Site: brandenburg
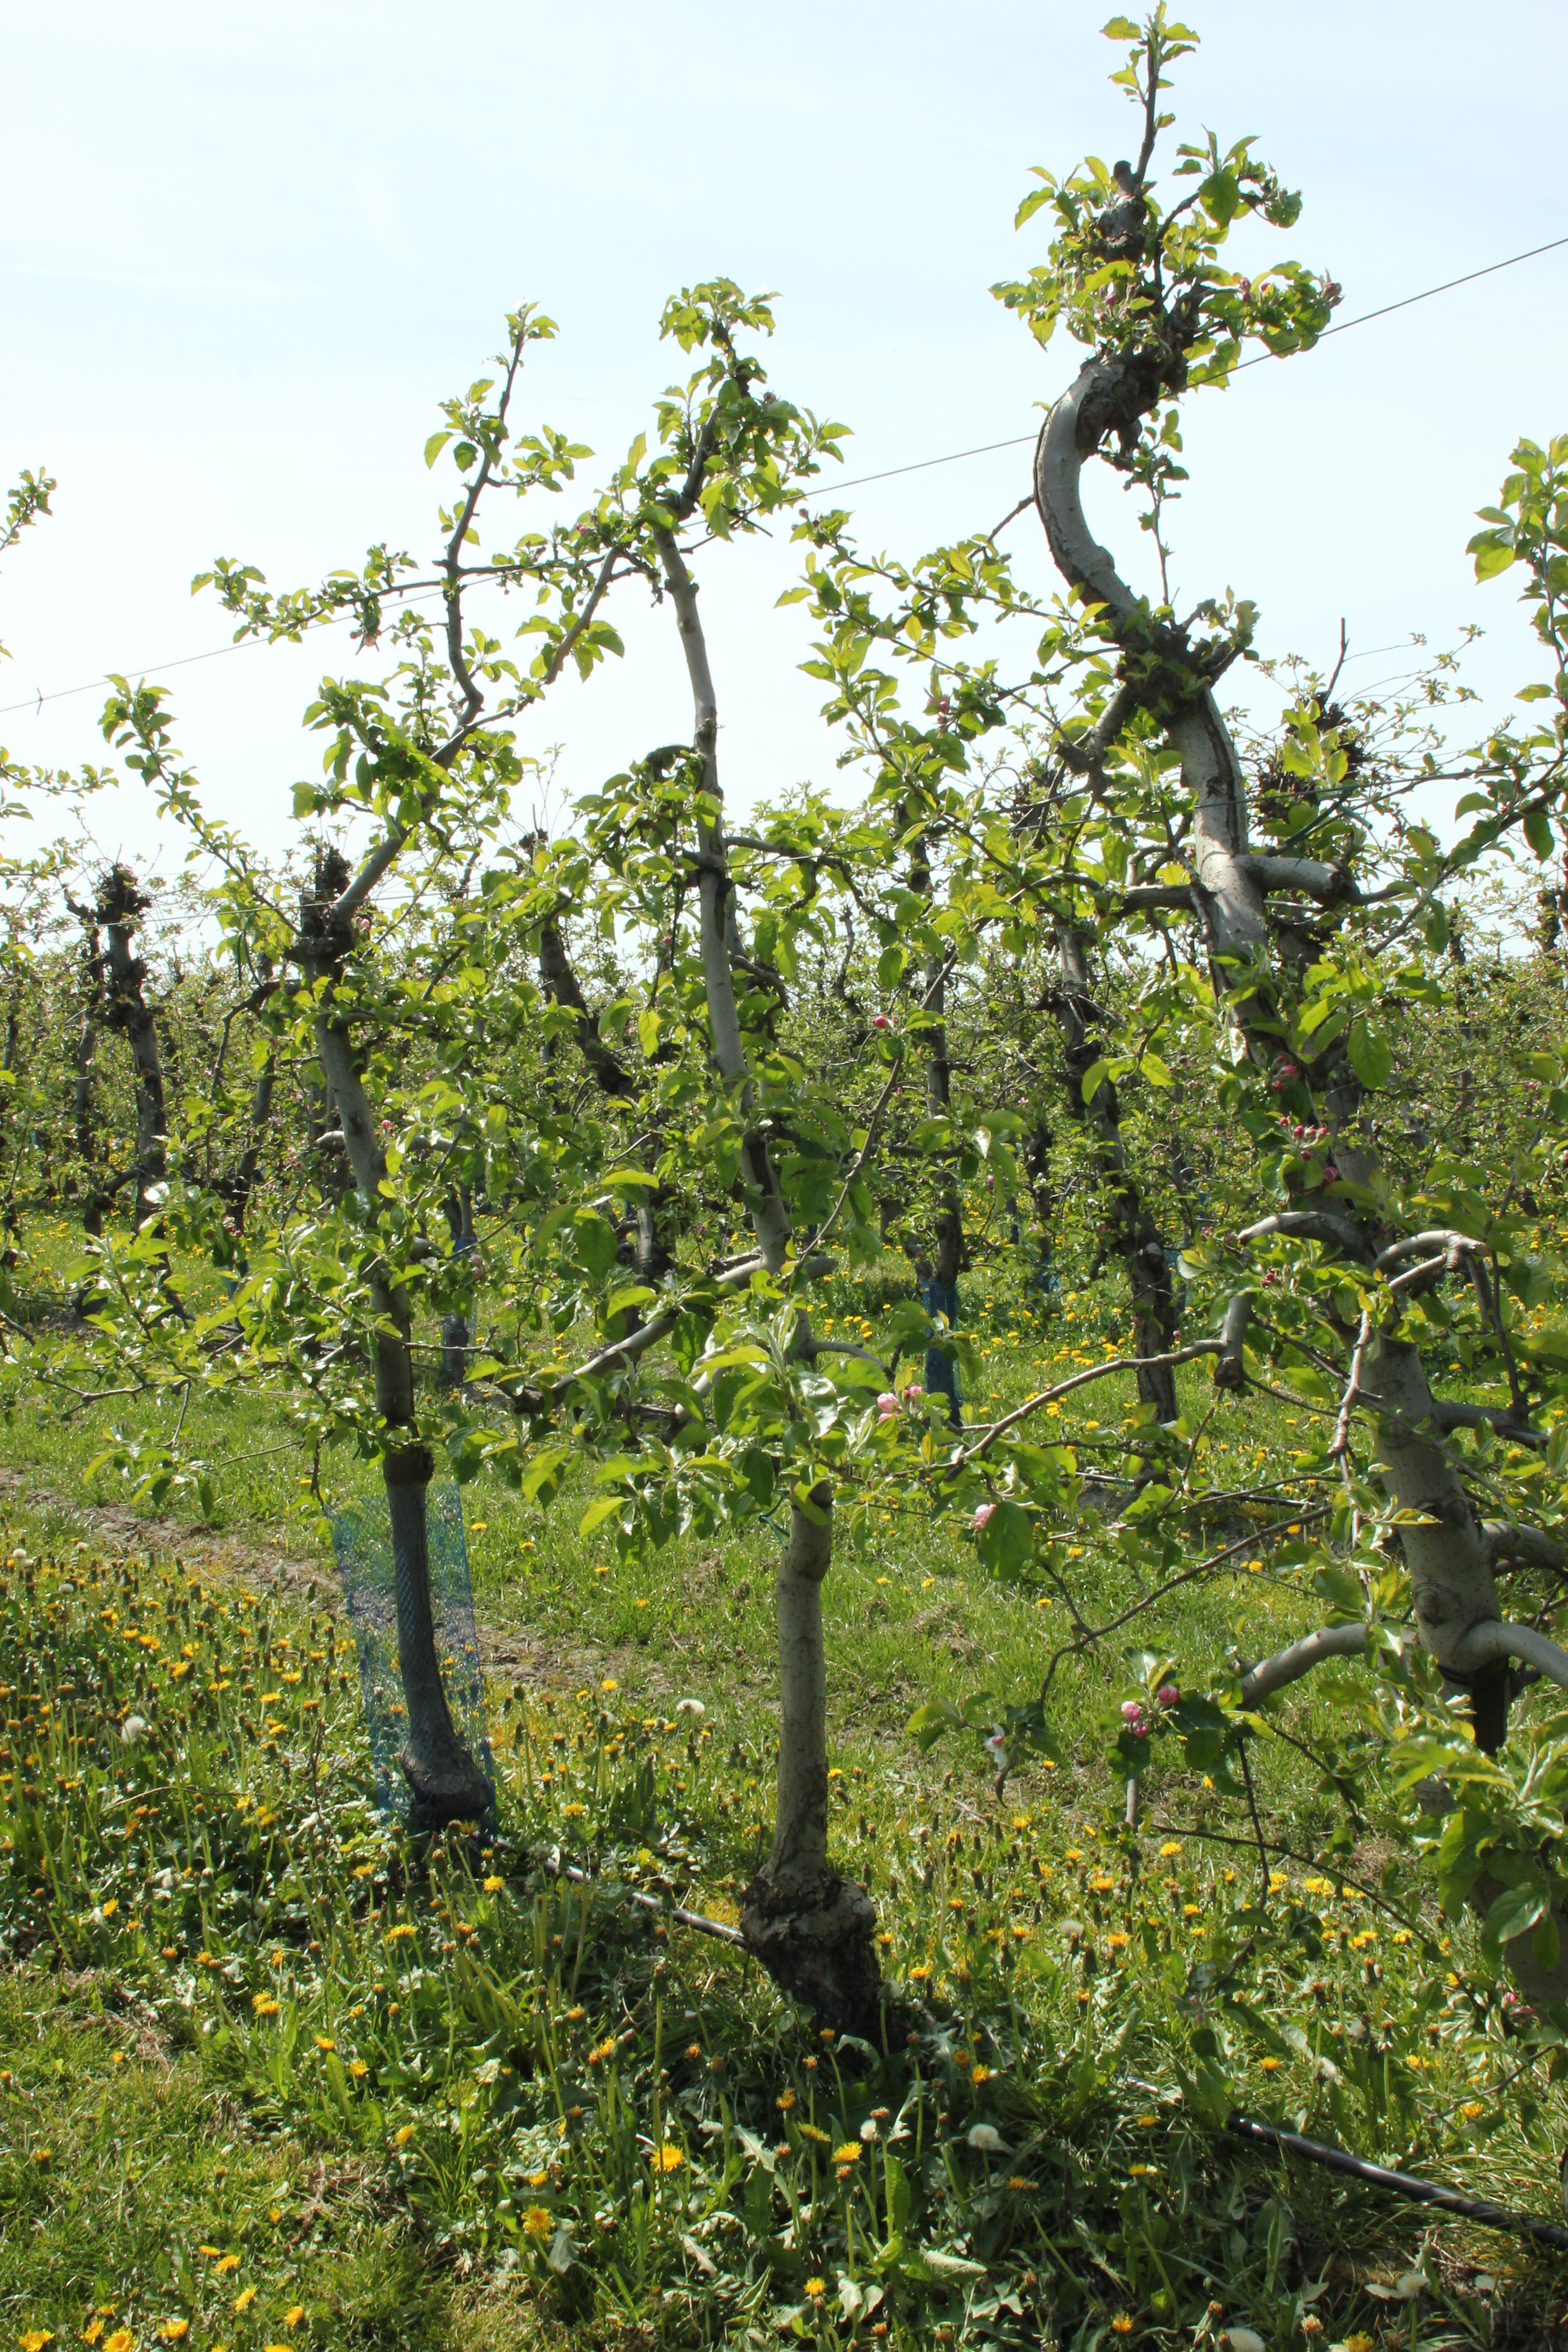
Growth stage (BBCH 60): Flowering